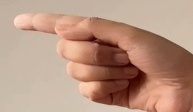
ASL sign: G